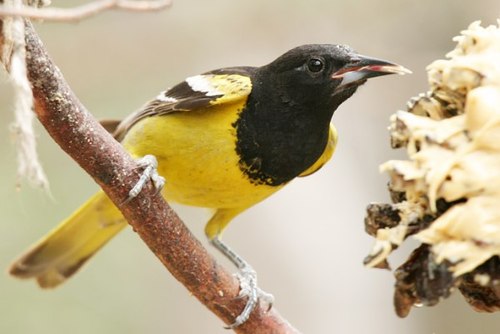
the bird has a yellow belly and a black breast.
this is a yellow bird with a black crown and a black throata lovely yellow bird that has black head and breast and black and white wings and yellow tail.
the birds coloring includes a black head, wings that are alternating black, yellow, and white coloring. the belly of the bird is yellow.
this colorful bird has a yellow body and black head. it also has a long, pointed beak.
this bird has wings that are black and has a yellow belly
this particular bird has a belly that is yellow and black
this bird has a black head, a yellow body, narrow white feet, and a long tail.
this bird has wings that are black and has a yellow belly
this bird has wings that are black and has a yellow belly
Species: Scott Oriole